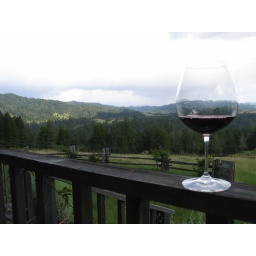
A delicious glass of Peay Pinot Noir framed by the view from their Sonoma coast vineyard house.